Limaçon trisectrix

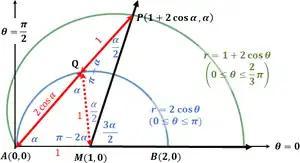
Angle trisection property of the (green) outer loop of the limaçon trisectrix formula_25. The (blue) generating circle formula_26 is required to prove the trisection of formula_27. The (red) construction results in two angles, formula_28 and formula_29, that have one-third the measure of formula_27; and one angle, formula_31, that has two-thirds the measure of formula_27.

The construction of the outer loop of formula_25 reveals its angle trisection properties. The outer loop exists on the interval formula_10. Here, we examine the trisectrix property of the portion of the outer loop above the polar axis, i.e., defined on the interval formula_35.